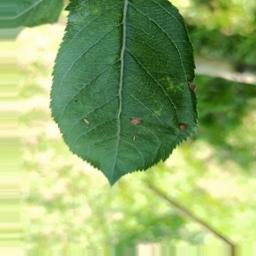
Label: Alternaria